Larry Page

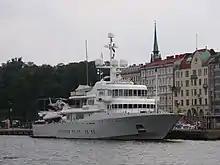
Page's superyacht "Senses", docked in Helsinki

Before Silicon Valley's two most prominent investors, Kleiner Perkins and Sequoia Capital, agreed to invest a combined total of $50 million in Google, they applied pressure on Page to step down as CEO so that a more experienced leader could build a "world-class management team." Page eventually became amenable to the idea after meeting with other technology CEOs, including Steve Jobs and Intel's Andrew Grove. Eric Schmidt, who had been hired as chairman of Google in March 2001, left his full-time position as the CEO of Novell to take the same role at Google in August of the same year, and Page moved aside to assume the president of products role.